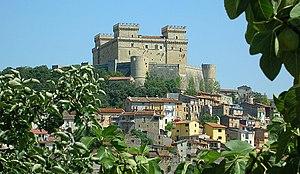
Le Château Piccolomini est un château d'origine féodale situé dans le centre historique de Celano dans la province de L'Aquila dominant la plaine du Fucin dans le territoire de la Marsica.